HTC One (M7)

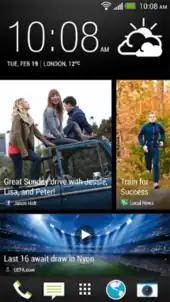
The default BlinkFeed home screen of HTC Sense 5

HTC One is powered by Android, a Linux-based open source operating system developed by Google. Among other features, the software allows users to maintain customized home screens which can contain shortcuts to applications and widgets for displaying information. Four shortcuts to frequently used applications can be stored on a dock at the bottom of the screen; the button in the center of the dock opens the application drawer, which displays a menu containing all of the applications installed on the device. A notifications tray accessible by pulling from the top of the screen allows users to view notifications received from other apps, as well as enable the One's "Power Saver" mode.